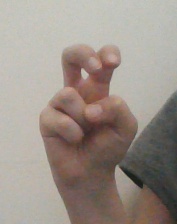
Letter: toot